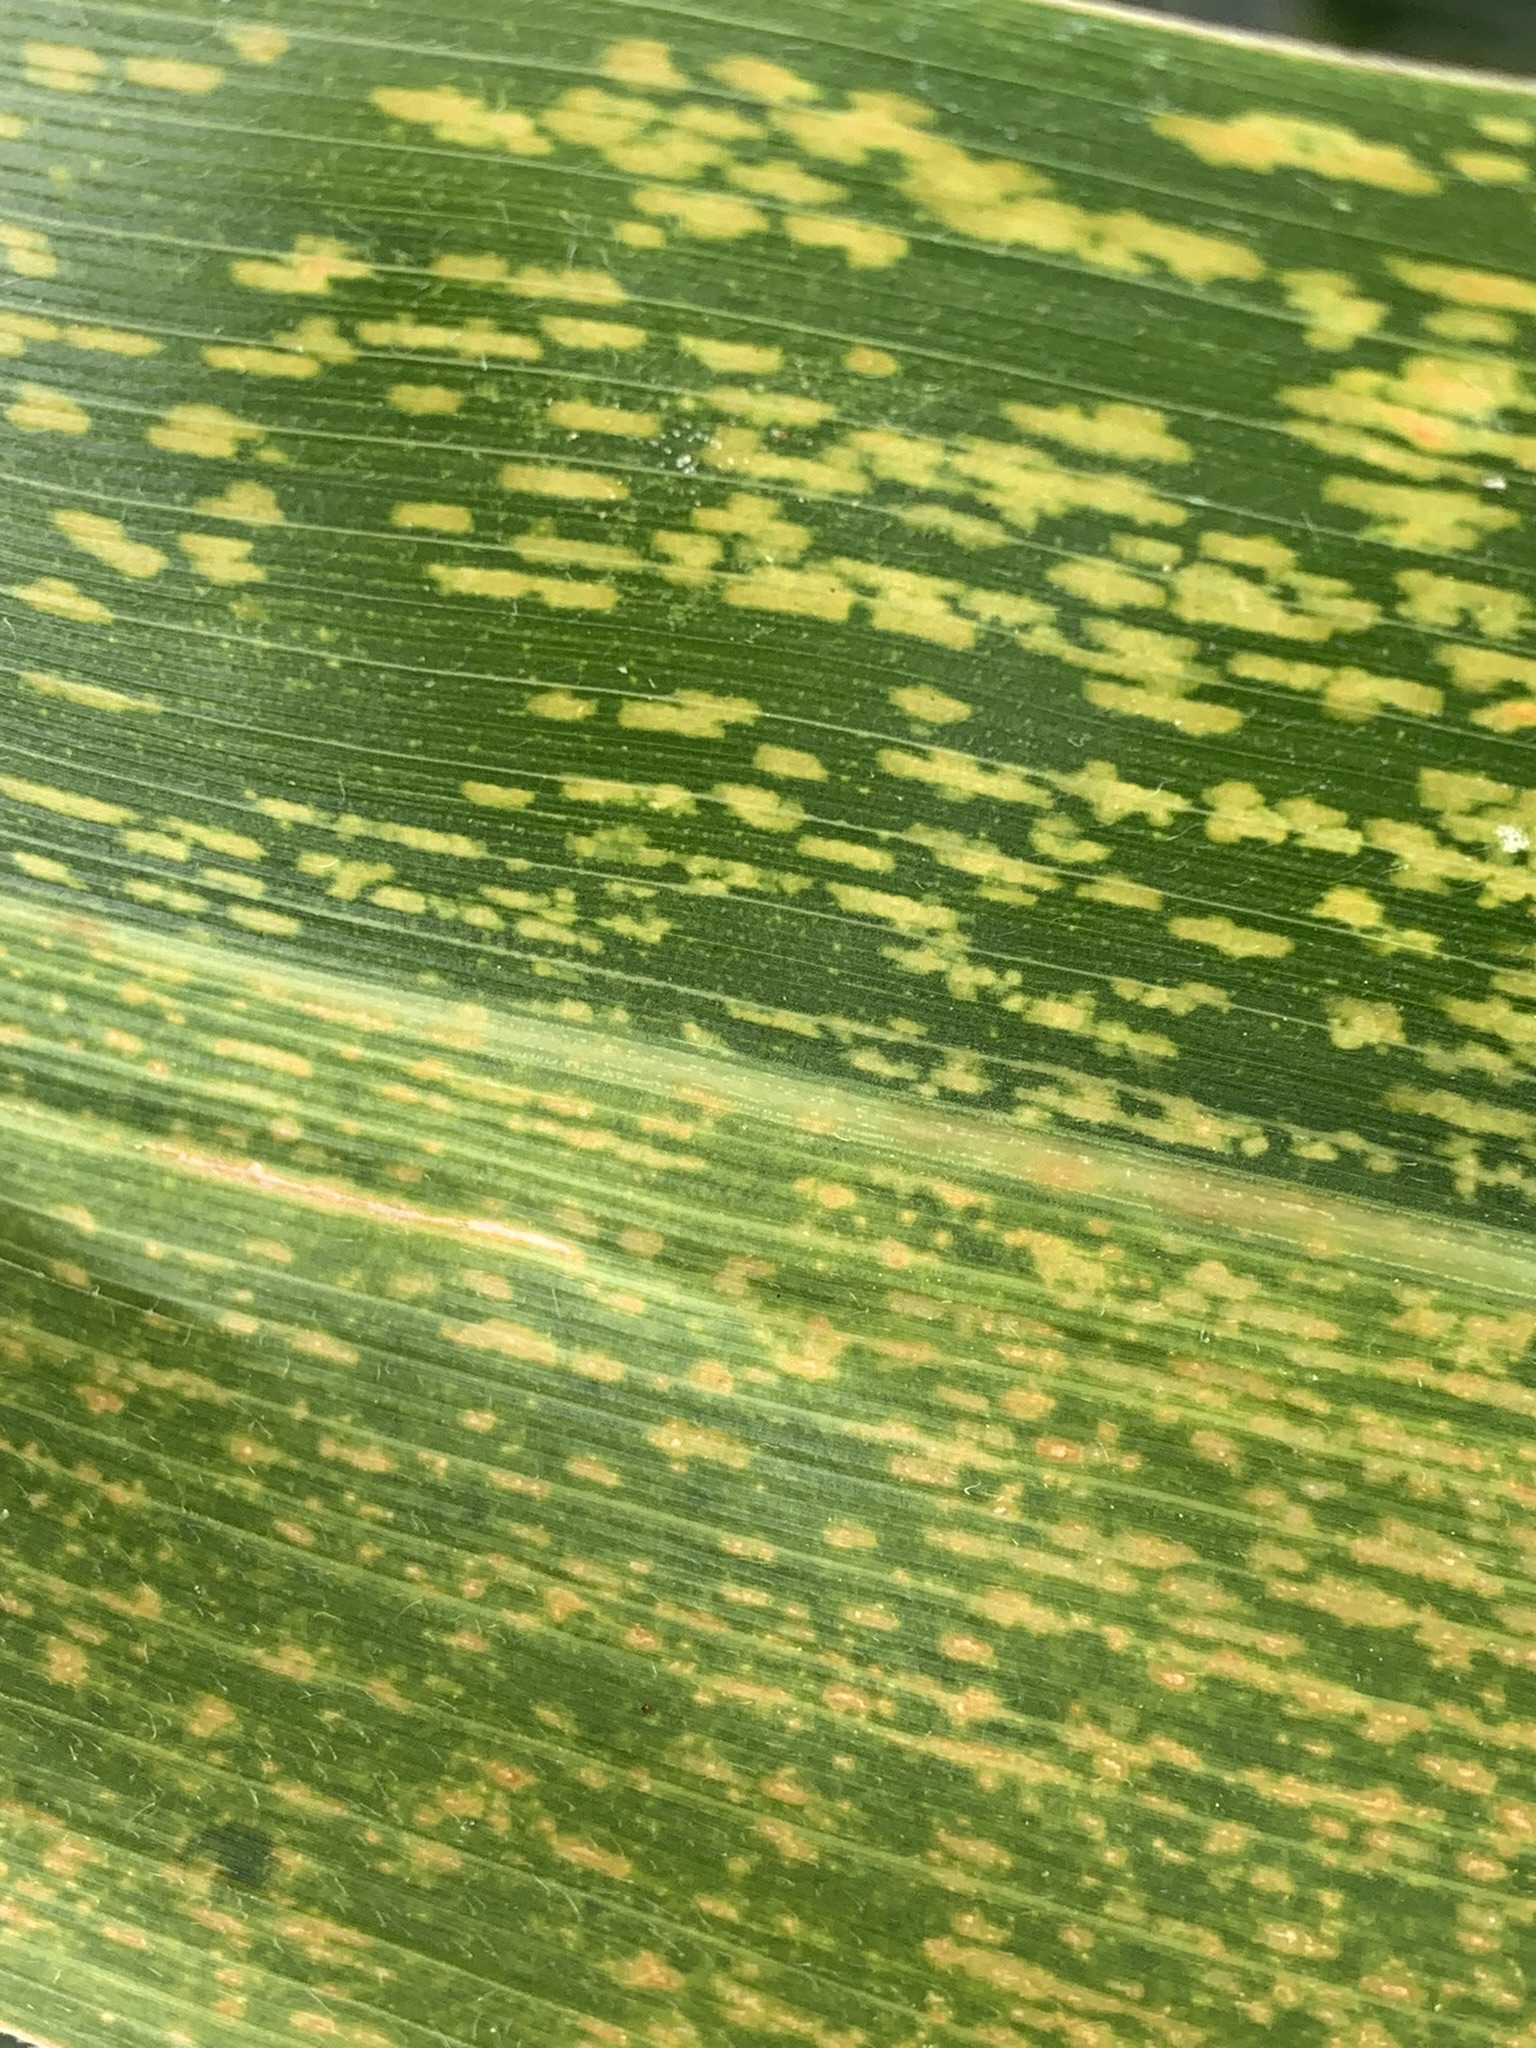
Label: MLN